Panduwasnuwara

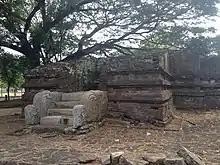
A ruins of a Bodhighara (an enclosure constructed around bo-trees) at Panduwasnuwara archaeological site

Panduwasnuwara is an ancient capital, situated in Kurunegala District, Sri Lanka. It is said to be the controlling centre known as Parakramapura of Dakkhinadesa (South Country) in the 12th century, when it was ruled by Parakramabahu. The remaining ruins of the ancient kingdom still can be seen at Kotampitiya area which lies along Wariyapola-Chilaw main road about away from Wariyapola town. Panduvasnuwara is located at a distance of 3 km from Hettipola and 18 km from Kuliyapitiya.